Sprint (track cycling)

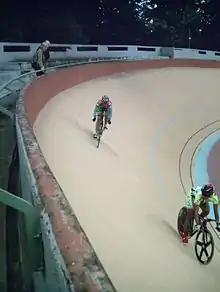
During a sprint

The sprint or match sprint is a track cycling event involving between two and four riders, though it is usually run as a one-on-one match race between opponents who, unlike in the individual pursuit, start next to each other. Men's sprint has been an Olympic event at every games except 1904 (which had races at seven different distances) and 1912 (which had no track cycling events). Women's sprints have been contested at every Olympics since 1988.